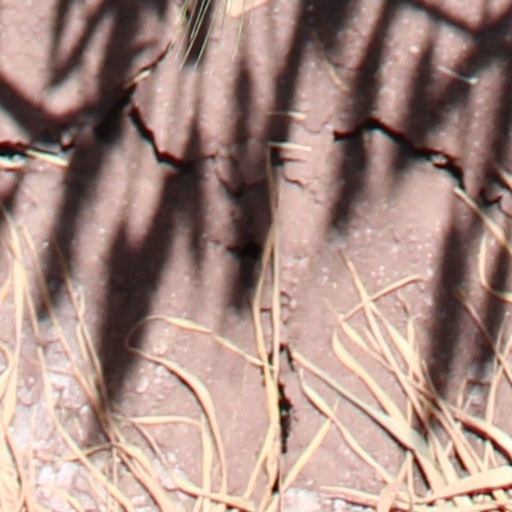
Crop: wheat